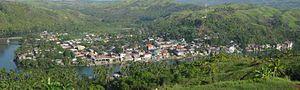
Gandara est une municipalité de la province du Samar, aux Philippines.